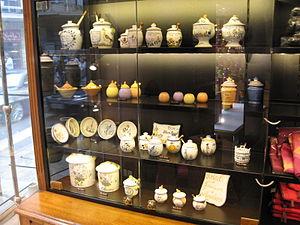
Dijon mustard
L'épicerie Maille est une boutique située dans la ville de Dijon, au 32 rue de la Liberté.
Amora-Maille est une entreprise d'origine française spécialisée dans la distribution de condiments, appartenant depuis 1999 à la multinationale anglo-néerlandaise Unilever. Elle est issue de la fusion des sociétés Maille et Amora.
La cuisine dijonnaise est une cuisine française appartenant à la cuisine régionale bourguignonne. Elle représente tout le savoir-faire dijonnais dans le domaine de la cuisine à Dijon.
Dijon est une commune française, préfecture du département de la Côte-d'Or et chef-lieu de la région Bourgogne-Franche-Comté. Elle se situe entre le bassin parisien et le bassin rhodanien, sur l'axe Paris-Lyon-Méditerranée, à 310 kilomètres au sud-est de Paris et 190 kilomètres au nord de Lyon.